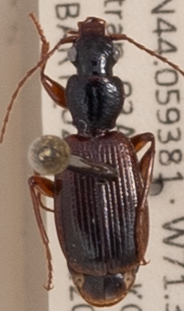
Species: Cymindis neglecta
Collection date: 2022-08-03
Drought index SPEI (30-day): -0.54
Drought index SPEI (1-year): -0.9
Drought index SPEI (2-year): -1.69